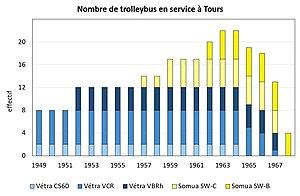
Effectif du parc de trolleybus à Tours de 1949 à 1968.
Le trolleybus de Tours est un ancien réseau urbain de transport en commun à propulsion électrique de la ville française de Tours et trois de ses communes limitrophes.